Chyskillz

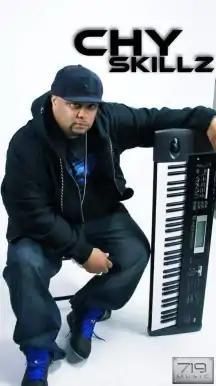

Chylow Parker (July 19, 1969 – February 13, 2018), known by the stage name Chyskillz, was an American record producer, DJ, musician, rapper and a member of multi-platinum hardcore rap group Onyx.